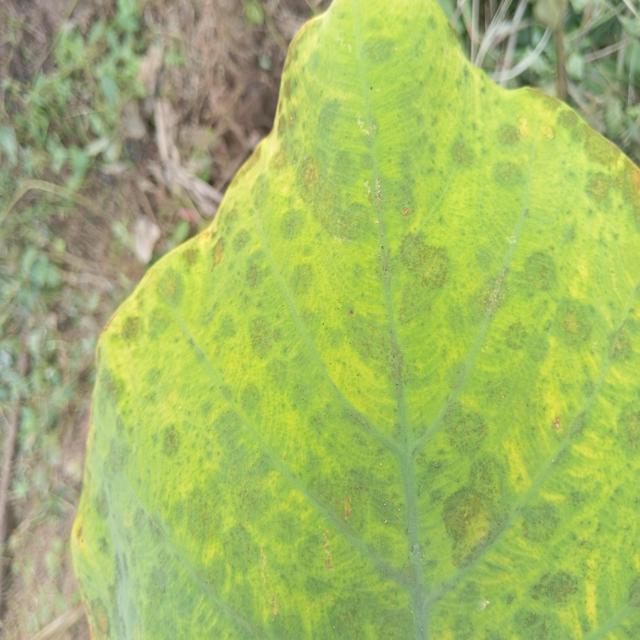
Label: Early_Blight